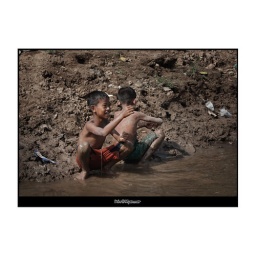
2 boys playing in the river